USS Liberty incident

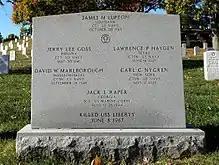
USS "LIBERTY" MemorialArlington National Cemetery

As the torpedo boats rapidly approached, McGonagle ordered a sailor to proceed to machine gun Mount 51 and open fire. However, he then noticed that the boats appeared to be flying an Israeli flag, and "realized that there was a possibility of the aircraft having been Israeli and the attack had been conducted in error". McGonagle ordered the man at gun mount 51 to hold fire, but a short burst was fired at the torpedo boats before the man understood the order.